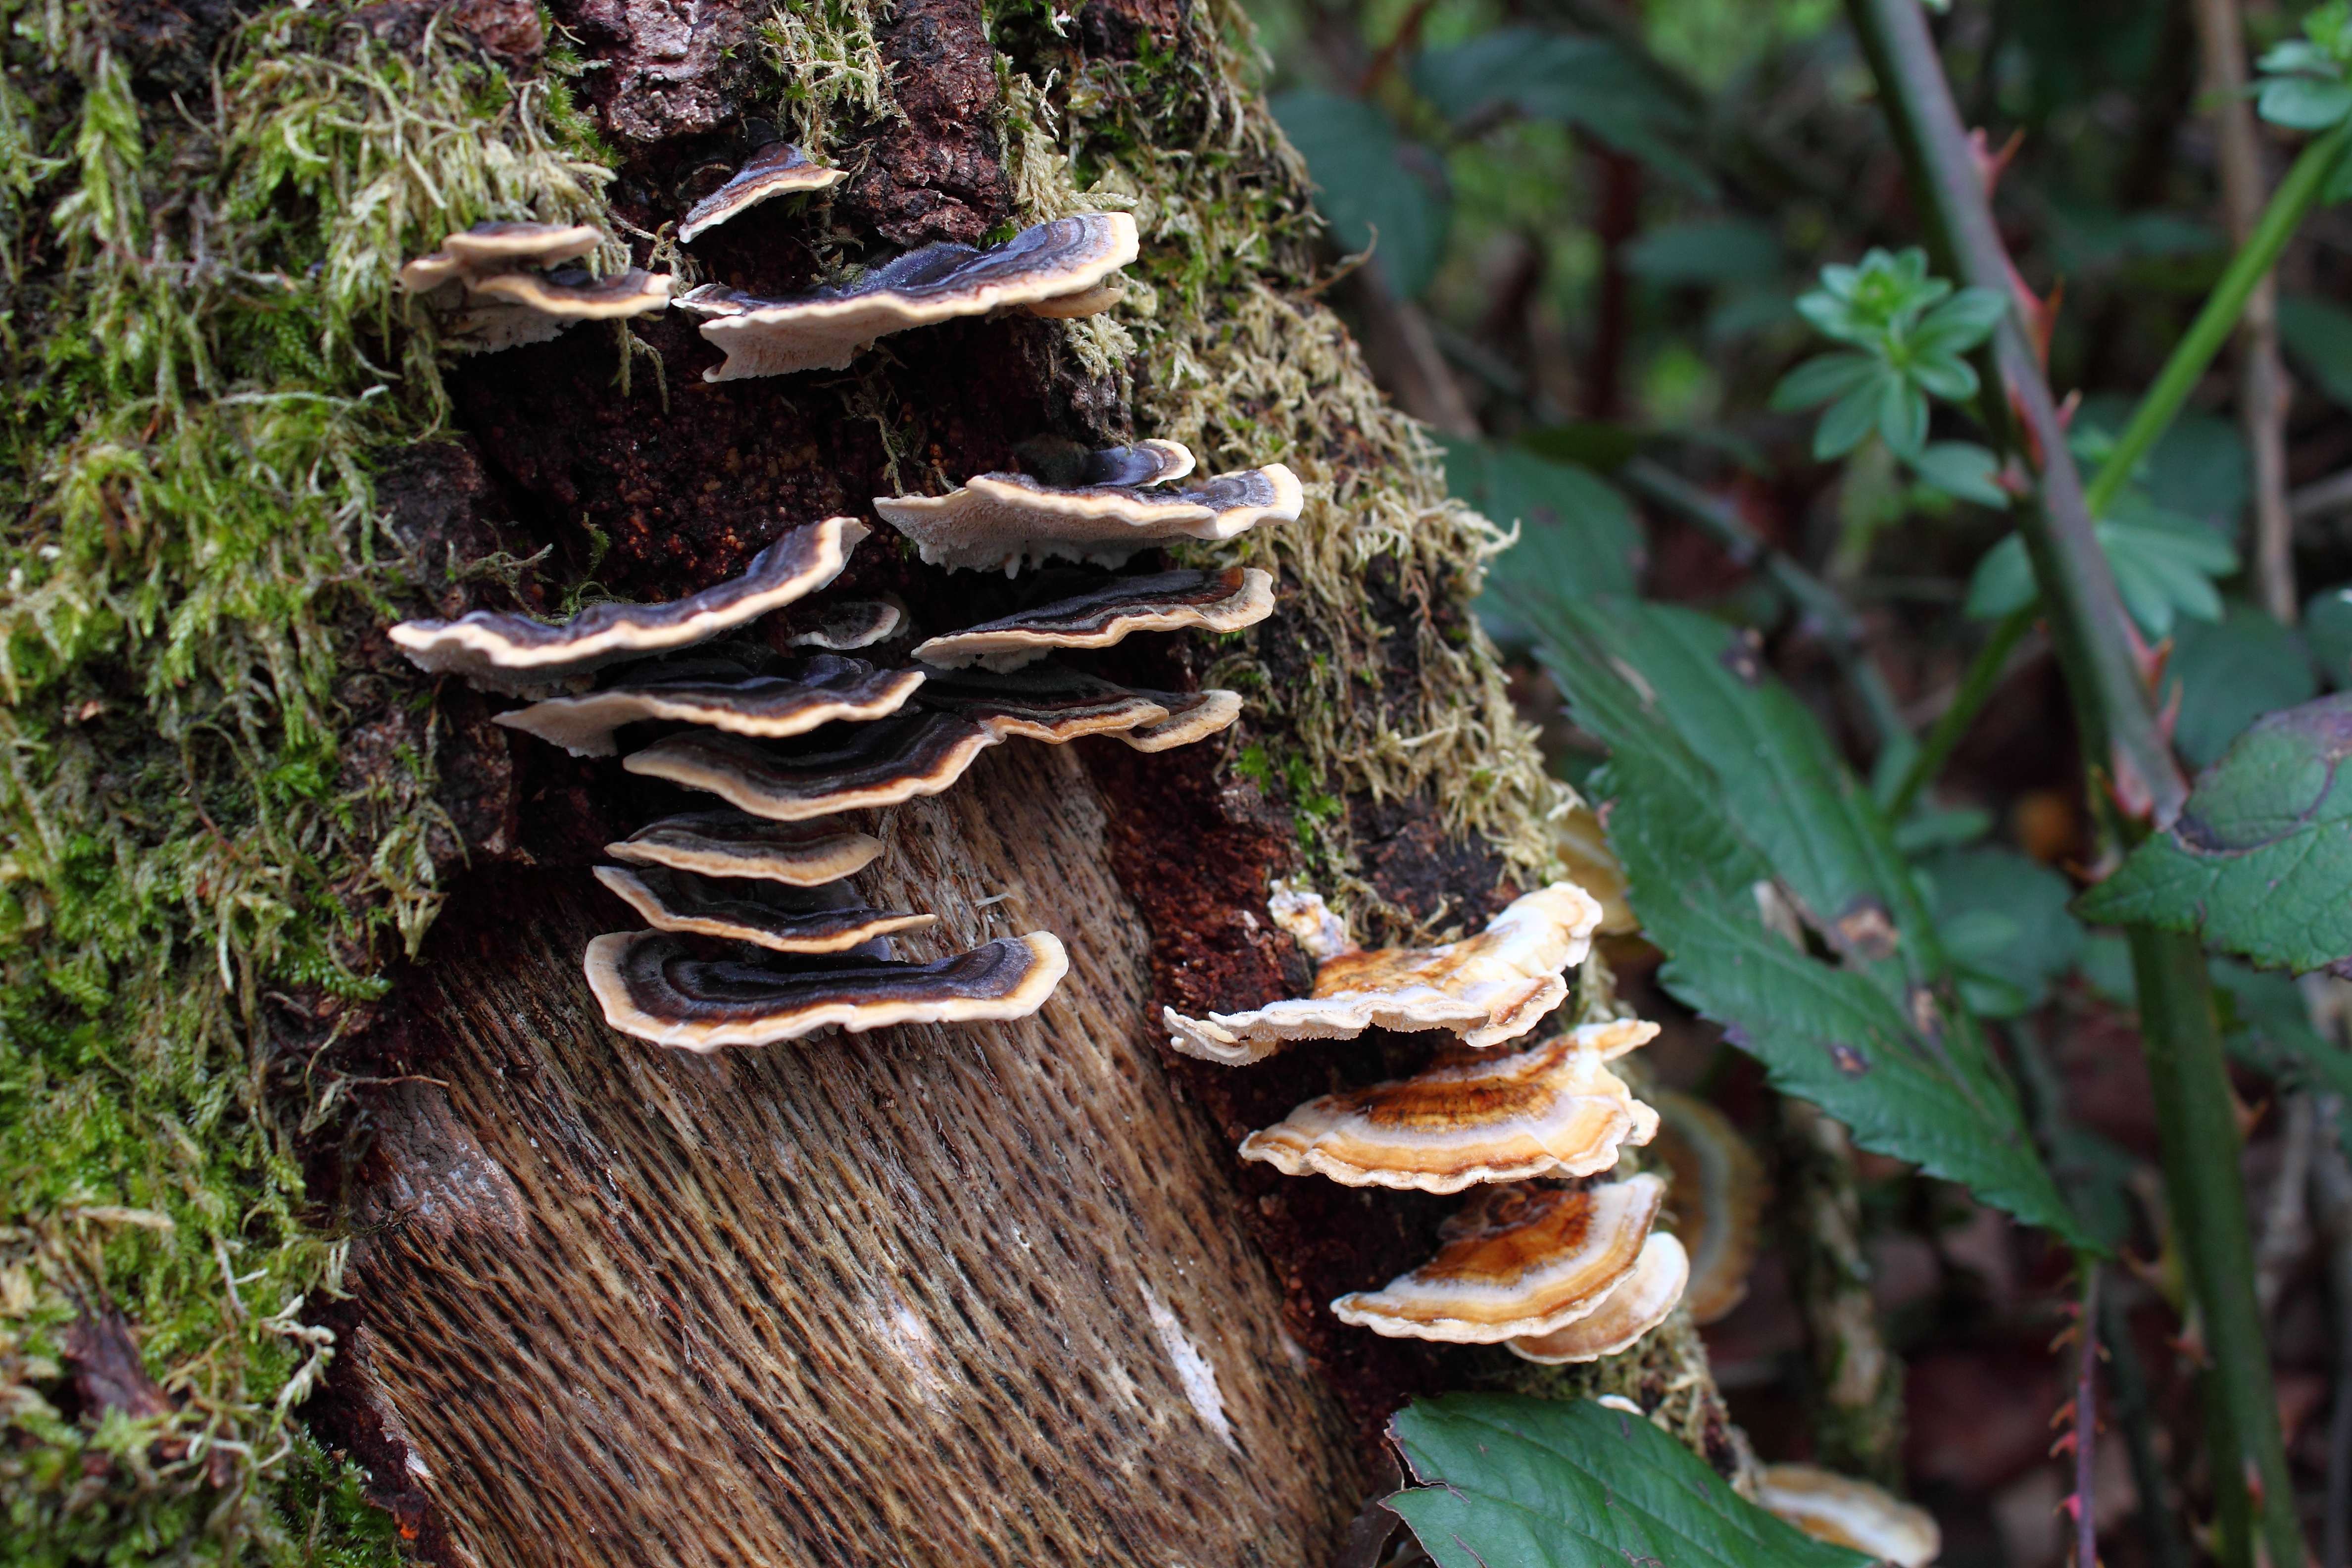
tree, nature, forest, wood, trunk, jungle, botany, mushroom, fungus, rainforest, woodland, habitat, bolete, auriculariales, ggl1, oyster mushroom, edible mushroom, natural environment, woody plant, medicinal mushroom, agaricomycetes, penny bun, auriculariaceae